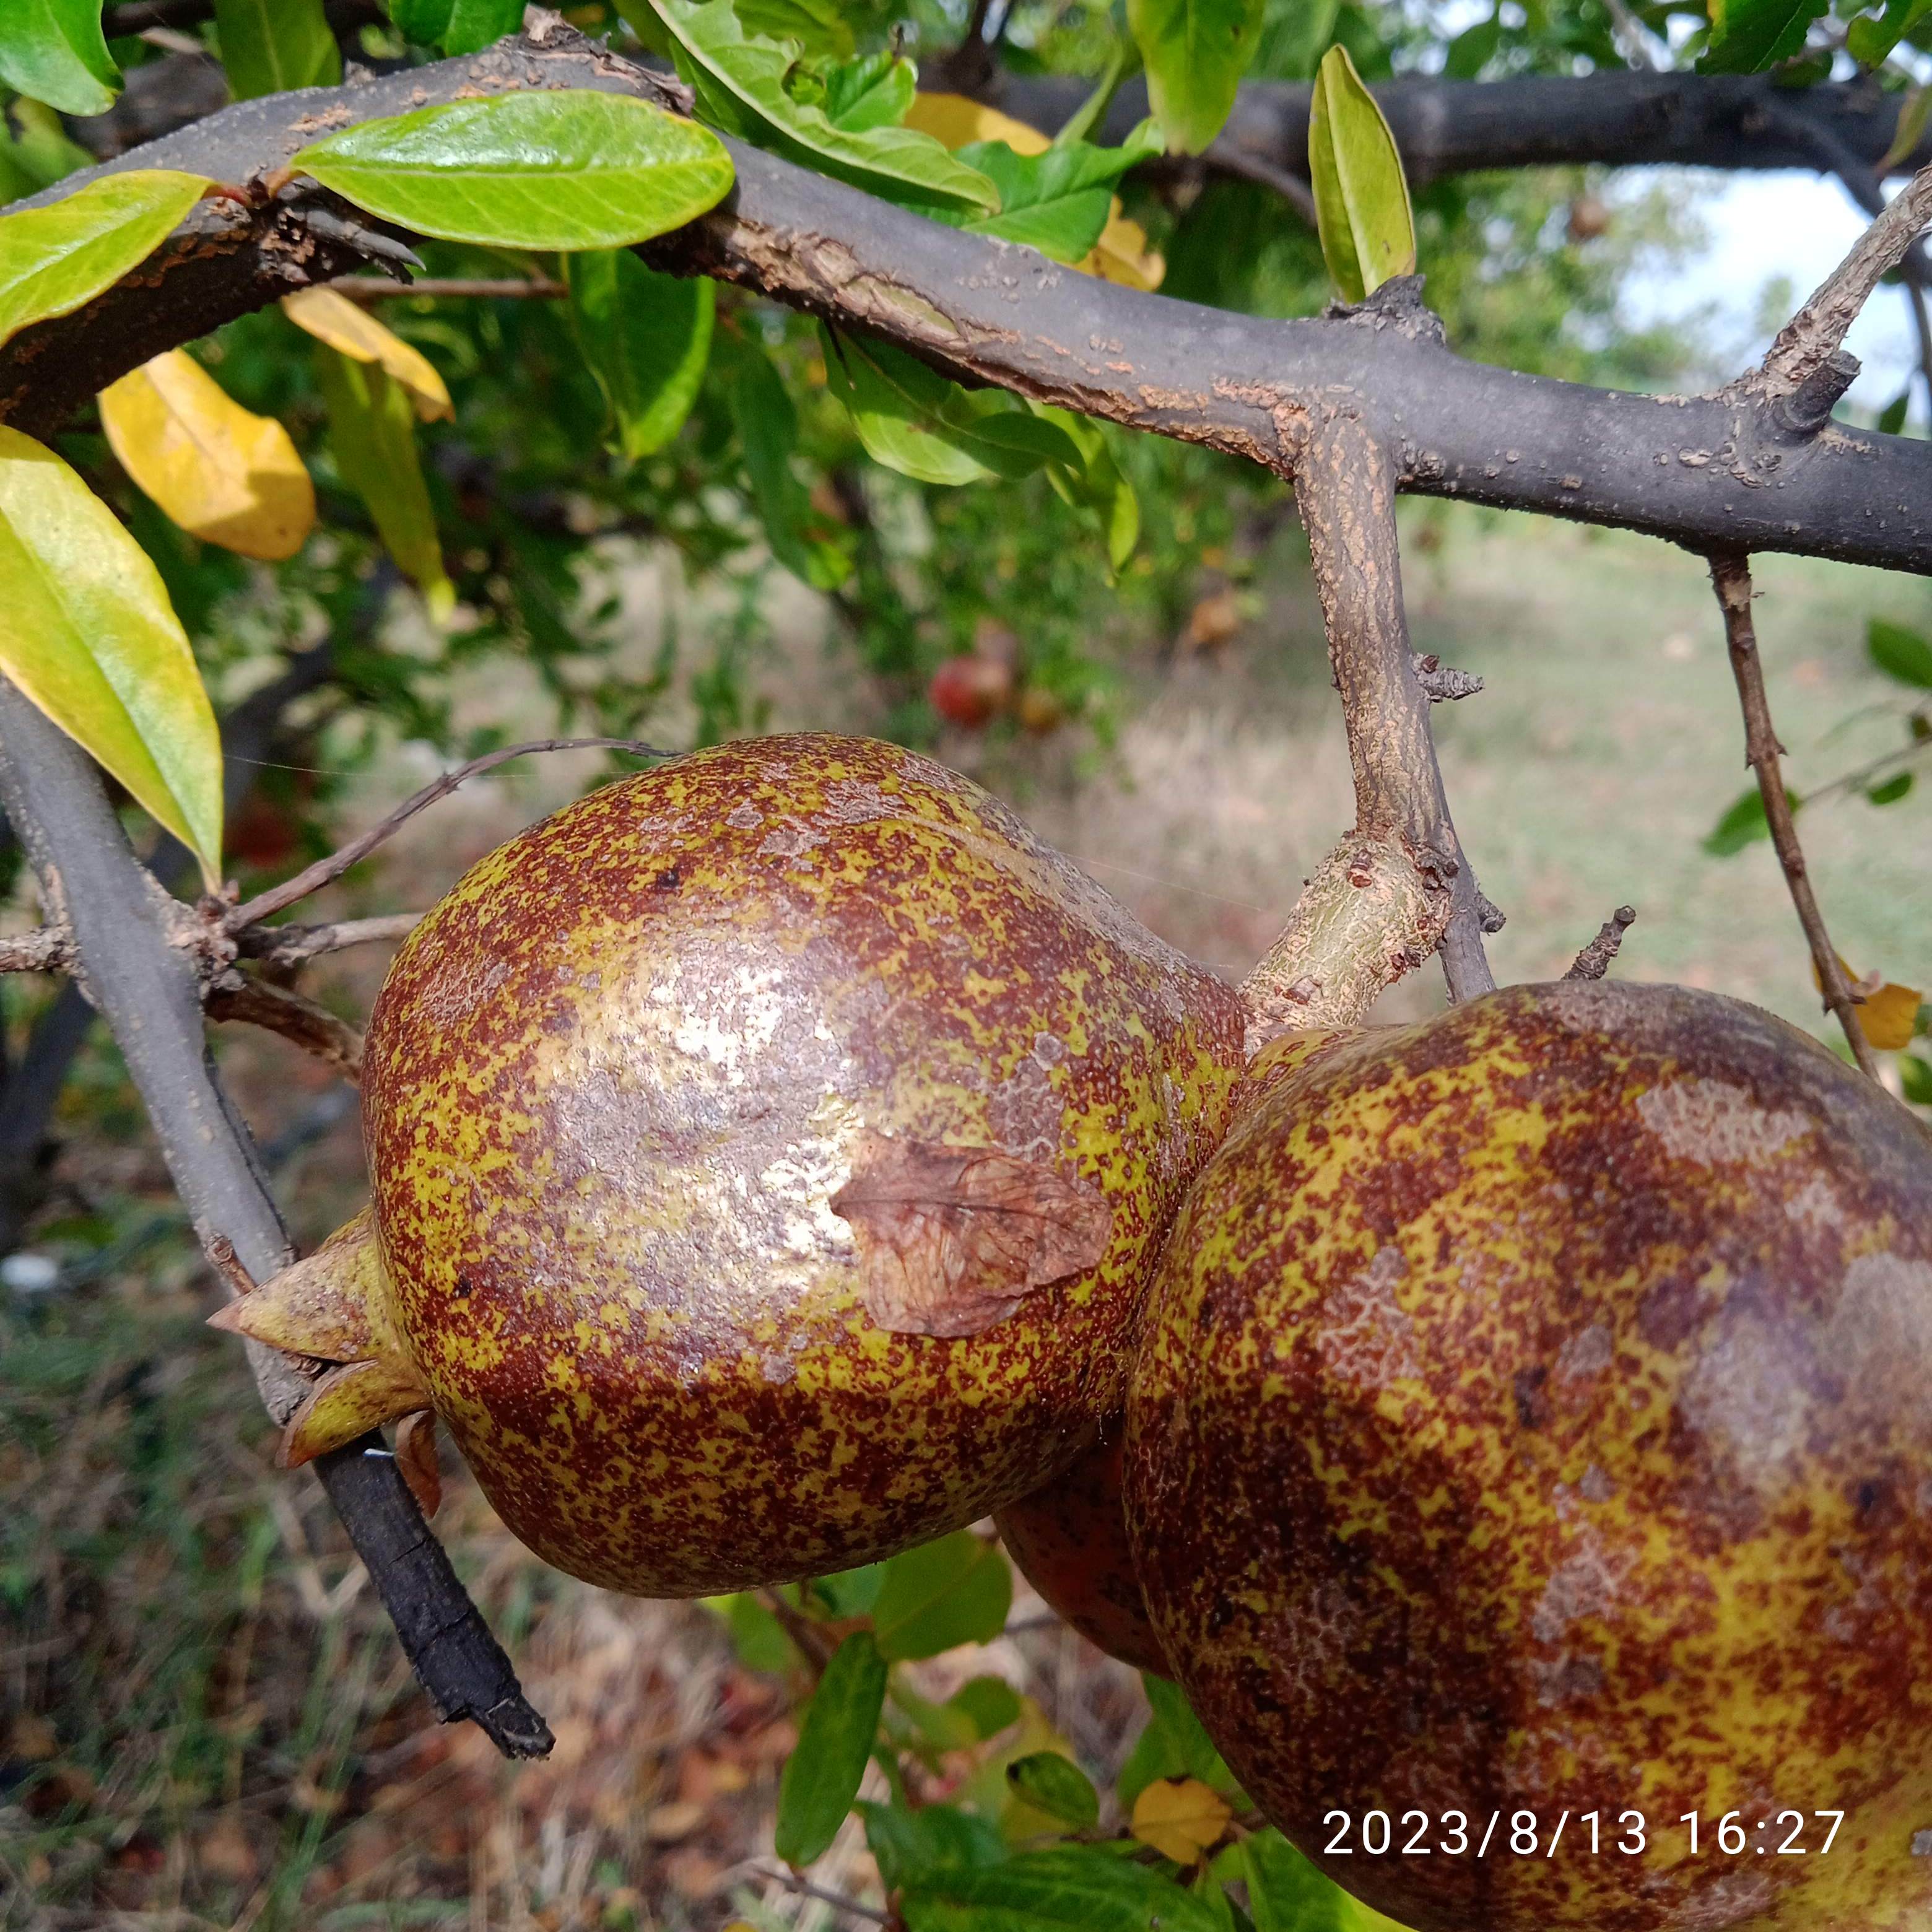
Label: Cercospora